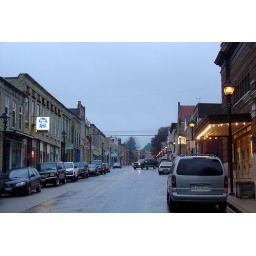
Early evening time on High Street, the main street in Mineral Point, Wisconsin. The old opera house is on the right.